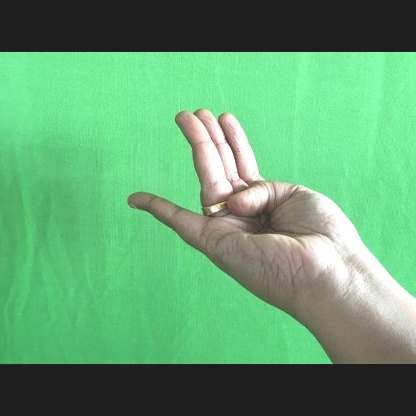
Mudra: Chaturam